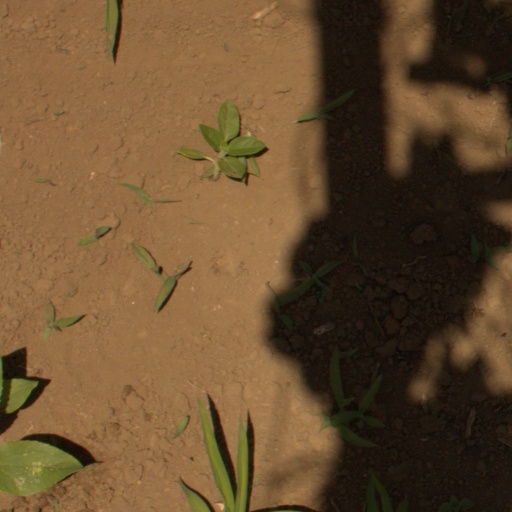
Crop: Jerusalem artichoke